Jenna Ushkowitz

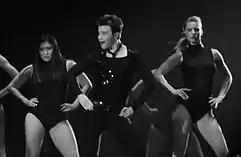
The grayscale picture of three people, two women and a man, who dance and put their hands on their hips. The man wears a black outfit, compound of a vest, a shirt and pants. The women wear similar leotards.

In both 2010 and 2011, Ushkowitz embarked on live concert tours with her "Glee" co-stars, with performances taking place in the United States, Canada, England, and Ireland. In 2011, Ushkowitz appeared briefly in Lady Gaga's music video for "Marry the Night", playing the role of Gaga's friend. Ushkowitz's autobiography, "Choosing Glee", was released on May 14, 2013. During "Glee" fifth season, Ushkowitz's character graduated and was accepted into Brown University.